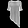
Label: T - shirt / top